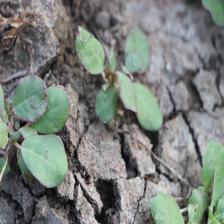
Label: BroadLeafWeed